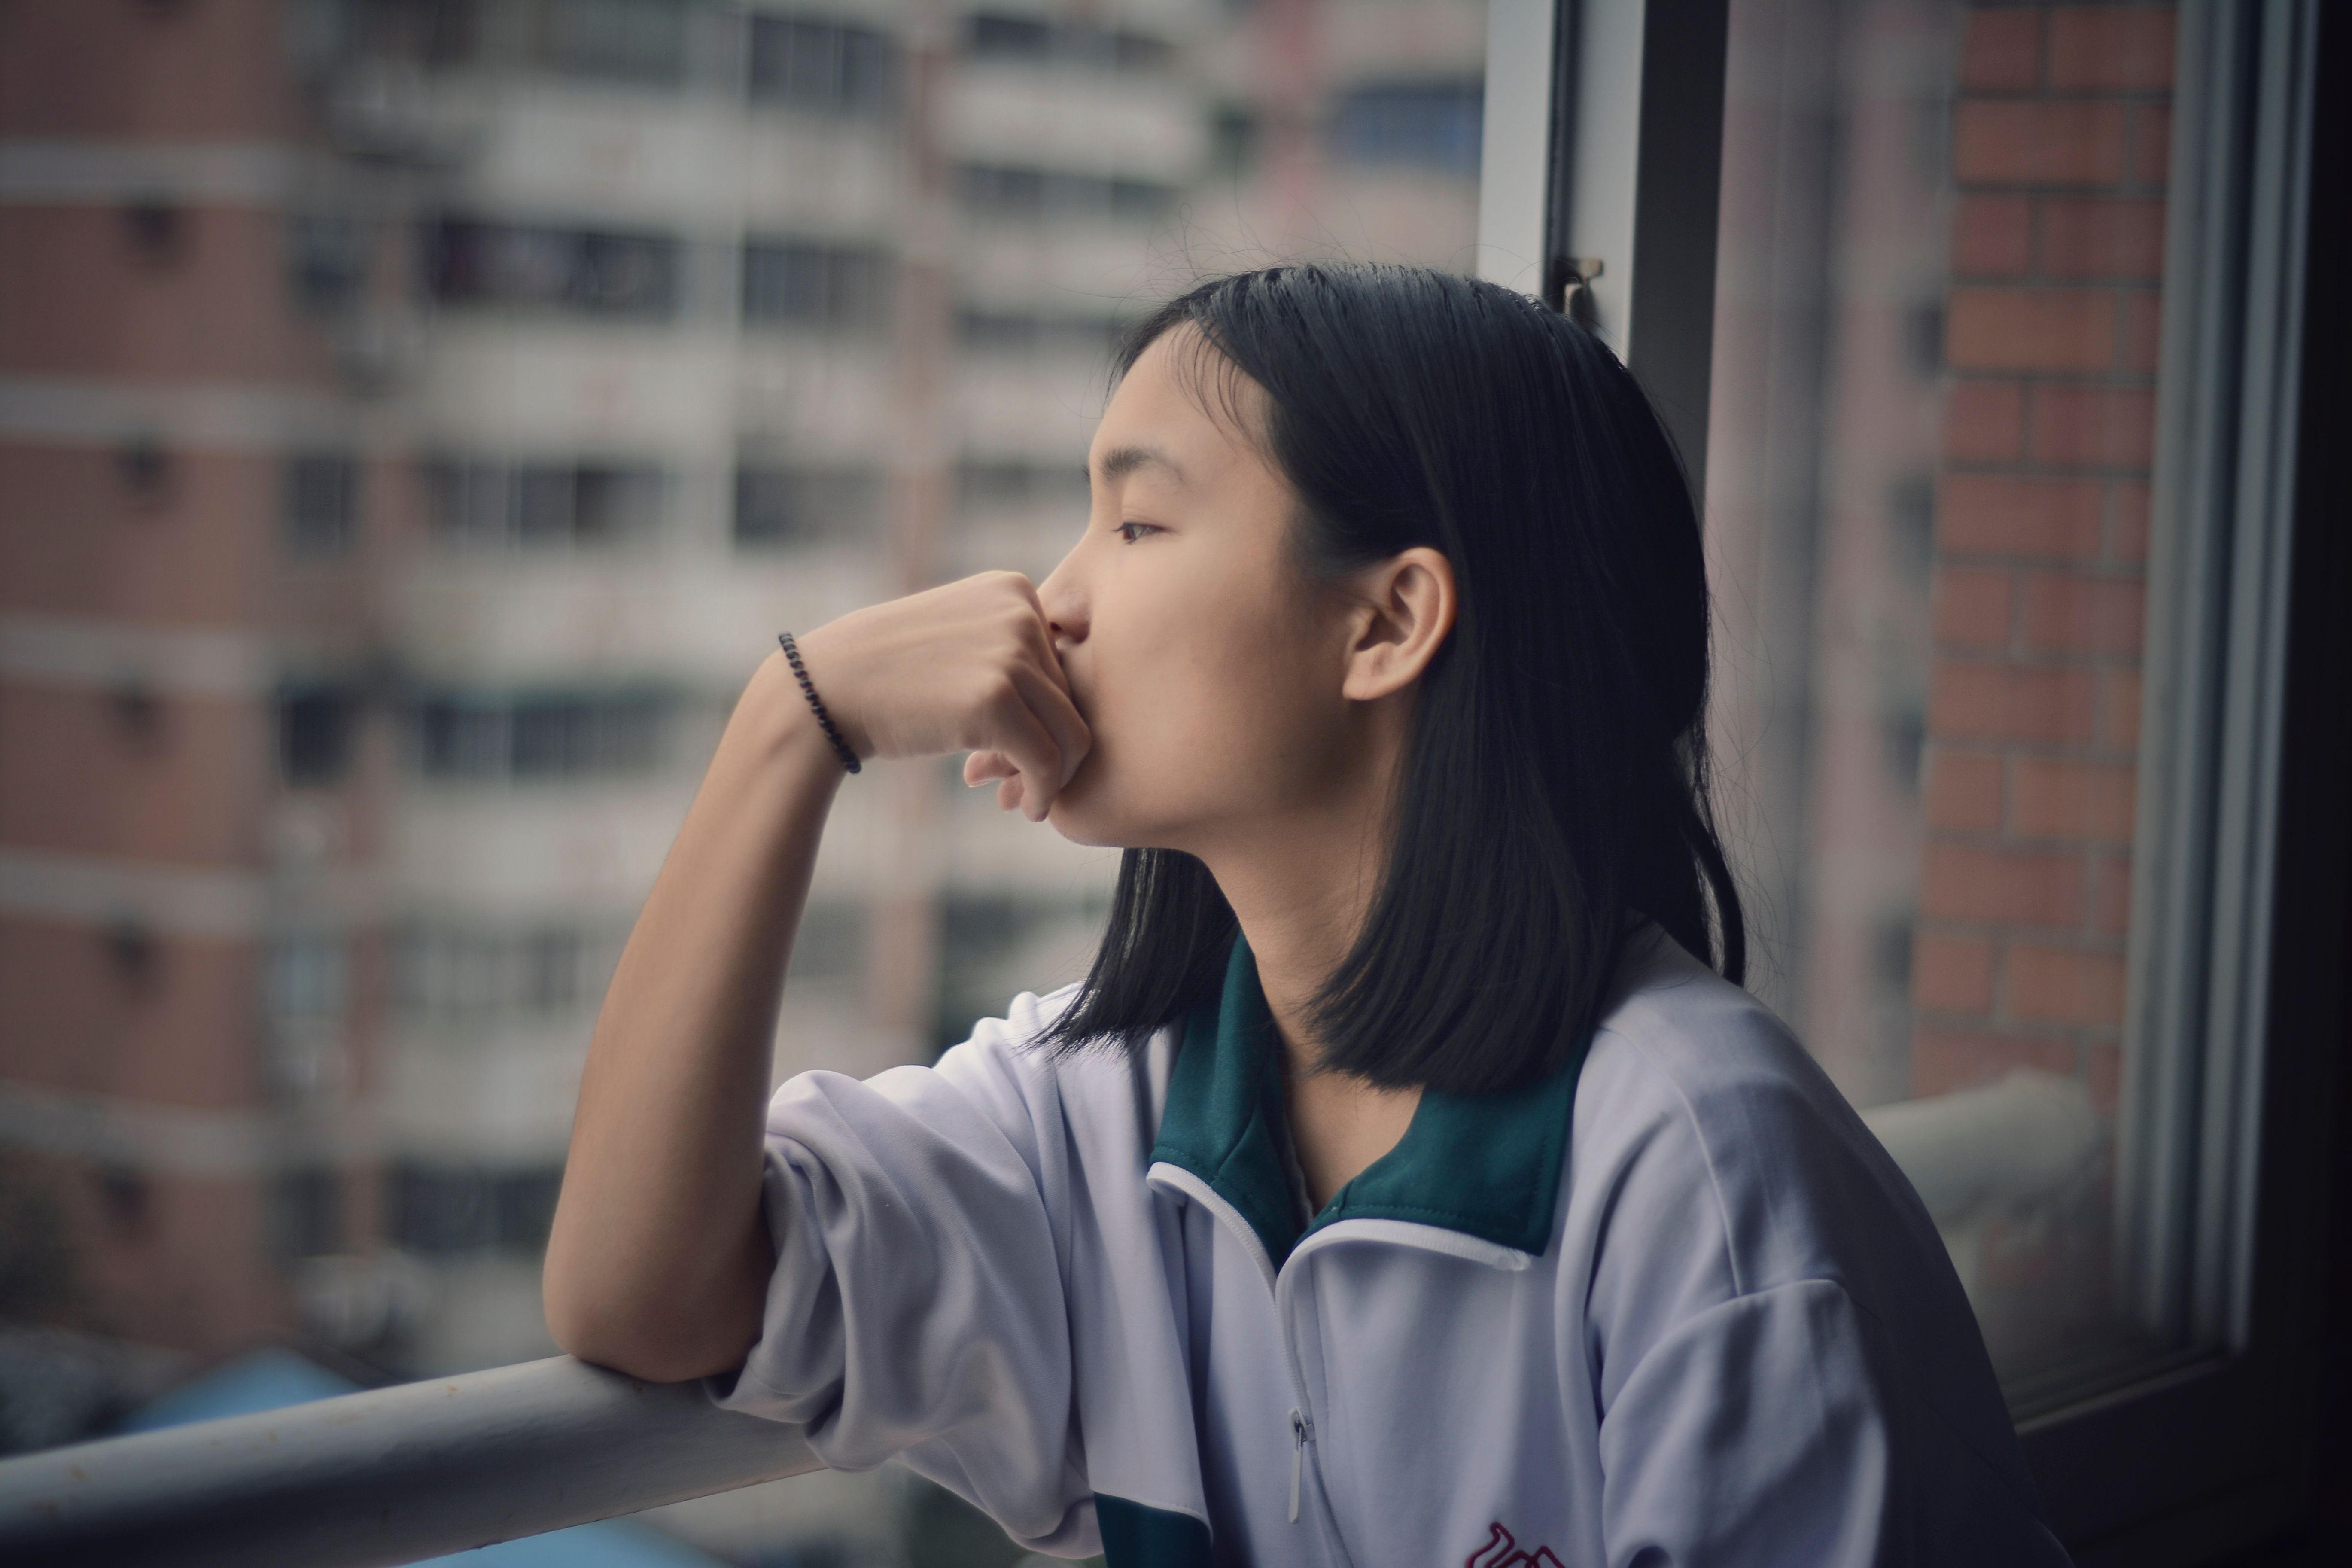
person, girl, woman, female, portrait, youth, sitting, student, blue, lady, facial expression, teenager, conversation, eye, beauty, emotion, portrait photography, human positions